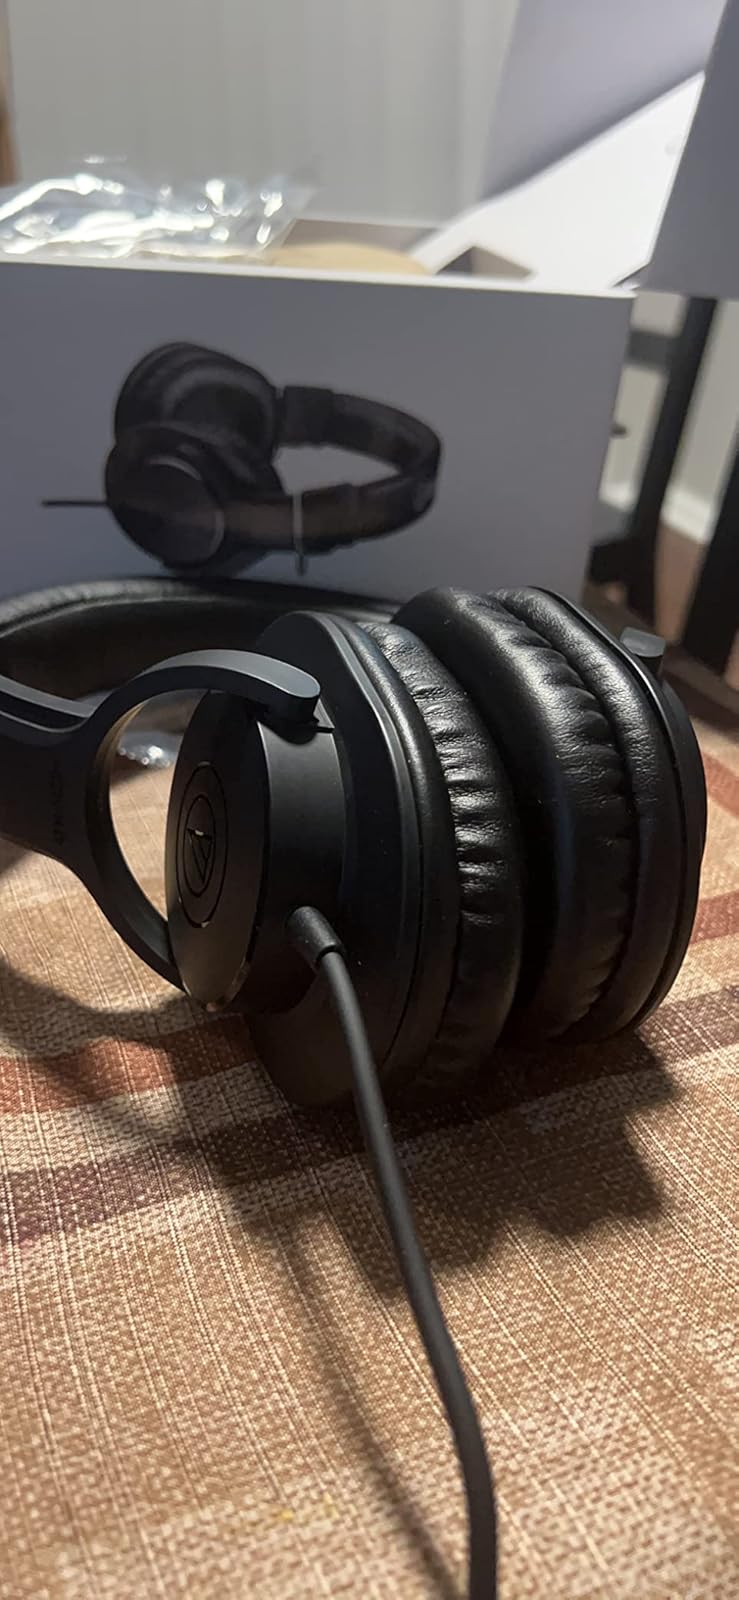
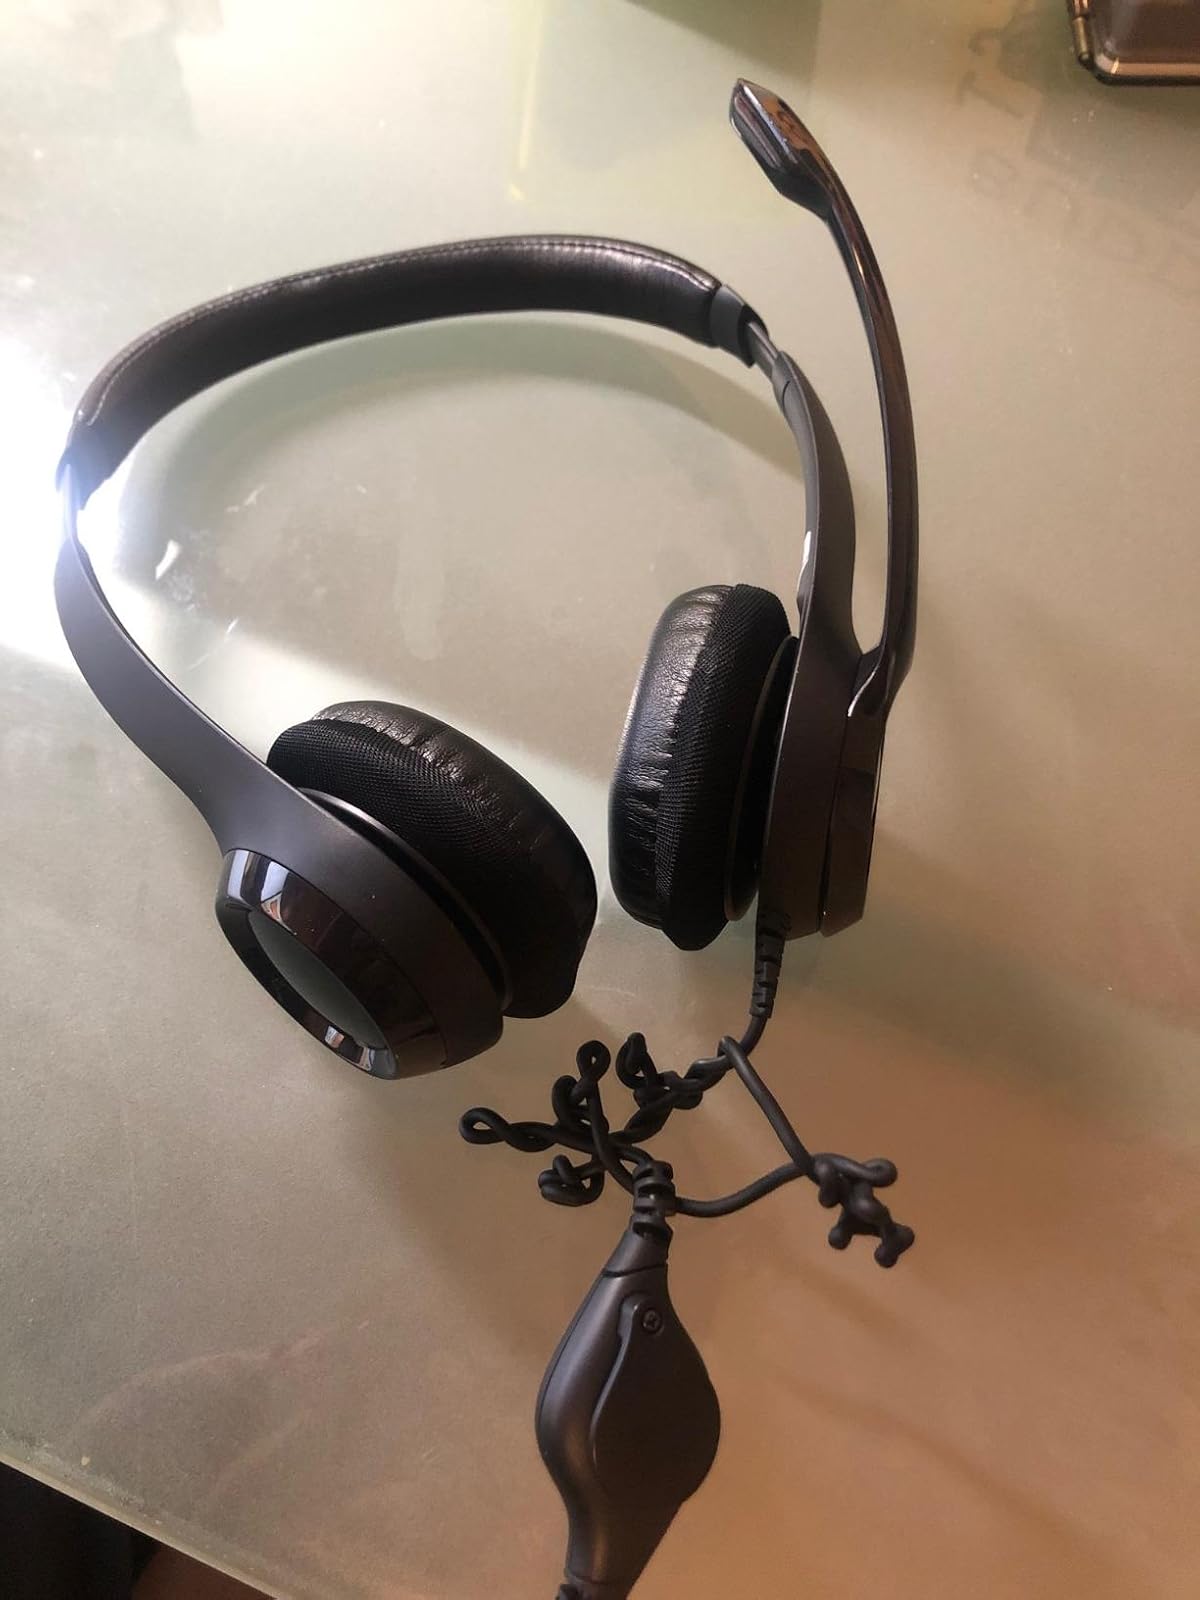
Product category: headphones
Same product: no